Royal Mail

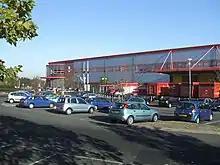
North West Midlands Mail Centre

The Royal Mail runs, alongside its stamped mail services, another sector of post called business mail. The large majority of Royal Mail's business mail service is for PPI or franked mail, where the sender prints their own 'stamp'. For PPI mail, this involves either a simple rubber stamp and an ink pad, or a printed label. For franked mail, a dedicated franking machine is used.